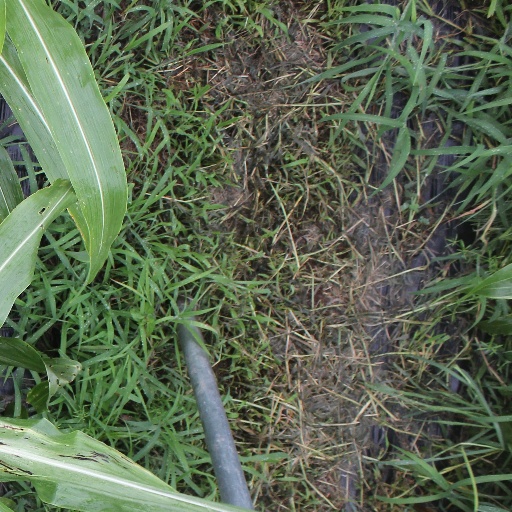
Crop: sorghum